The Desert Fox: The Story of Rommel

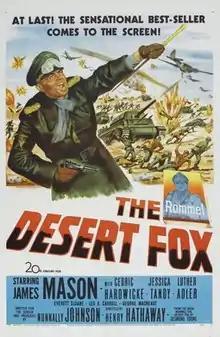
Theatrical poster

The Desert Fox is a 1951 American biographical war film from 20th Century Fox about the role of German Field Marshal Erwin Rommel in World War II. It stars James Mason in the title role, was directed by Henry Hathaway, and was based on the book "" by Brigadier Desmond Young, who served in the British Indian Army in North Africa.